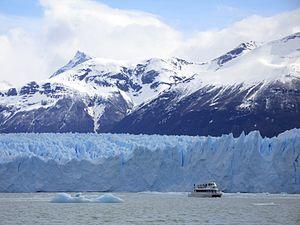
Glacier Perito Moreno, situé dans le Parc national Los Glaciares au sud de l'Argentine
L'économie de l'Argentine se caractérise par de nombreuses richesses naturelles, une main-d'œuvre très qualifiée, ainsi qu'une agriculture orientée vers l'exportation, un tissu industriel diversifié et une distribution des revenus peu inégale selon le coefficient de Gini
Le lac Argentino est un lac de Patagonie argentine, situé dans la province de Santa Cruz, et inclus partiellement dans le parc national des glaciers.
Le parc national Los Glaciares est une aire protégée de 539 300 ha qui se situe dans la province de Santa Cruz, au sud-ouest de la Patagonie argentine, à la frontière chilienne. Ce parc englobe deux grands lacs d'origine glaciaire et quelques lacs plus réduits, ainsi que quelques montagnes mythiques, comme le Fitz Roy, de 3 405 m, et le Cerro Torre, de 3 102 m.